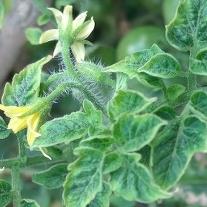
Crop: Tomato
Condition: virosis-d